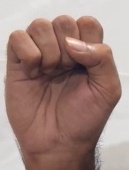
ASL sign: S